Gutierre de Cetina

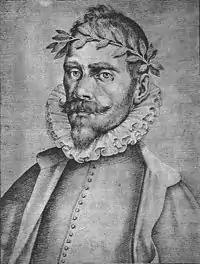
Portrait of Gutierre de Cetina (ca. 1599) by Francisco Pacheco

Gutierre de Cetina (1519–1554) was a Spanish poet and soldier.